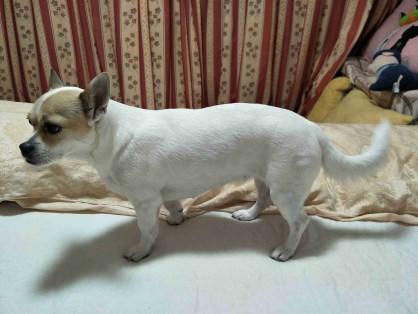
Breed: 3336-n000121-chinese_rural_dog